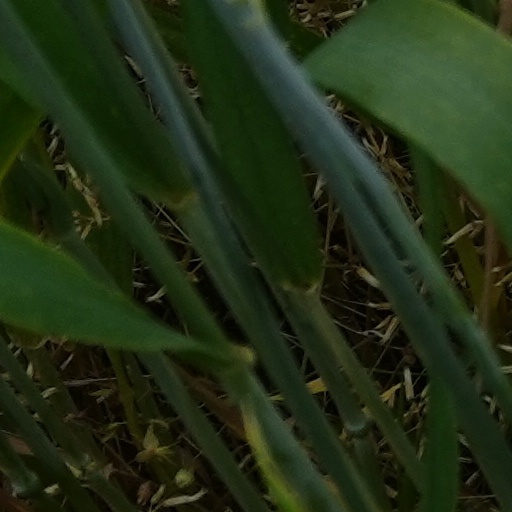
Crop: wheat